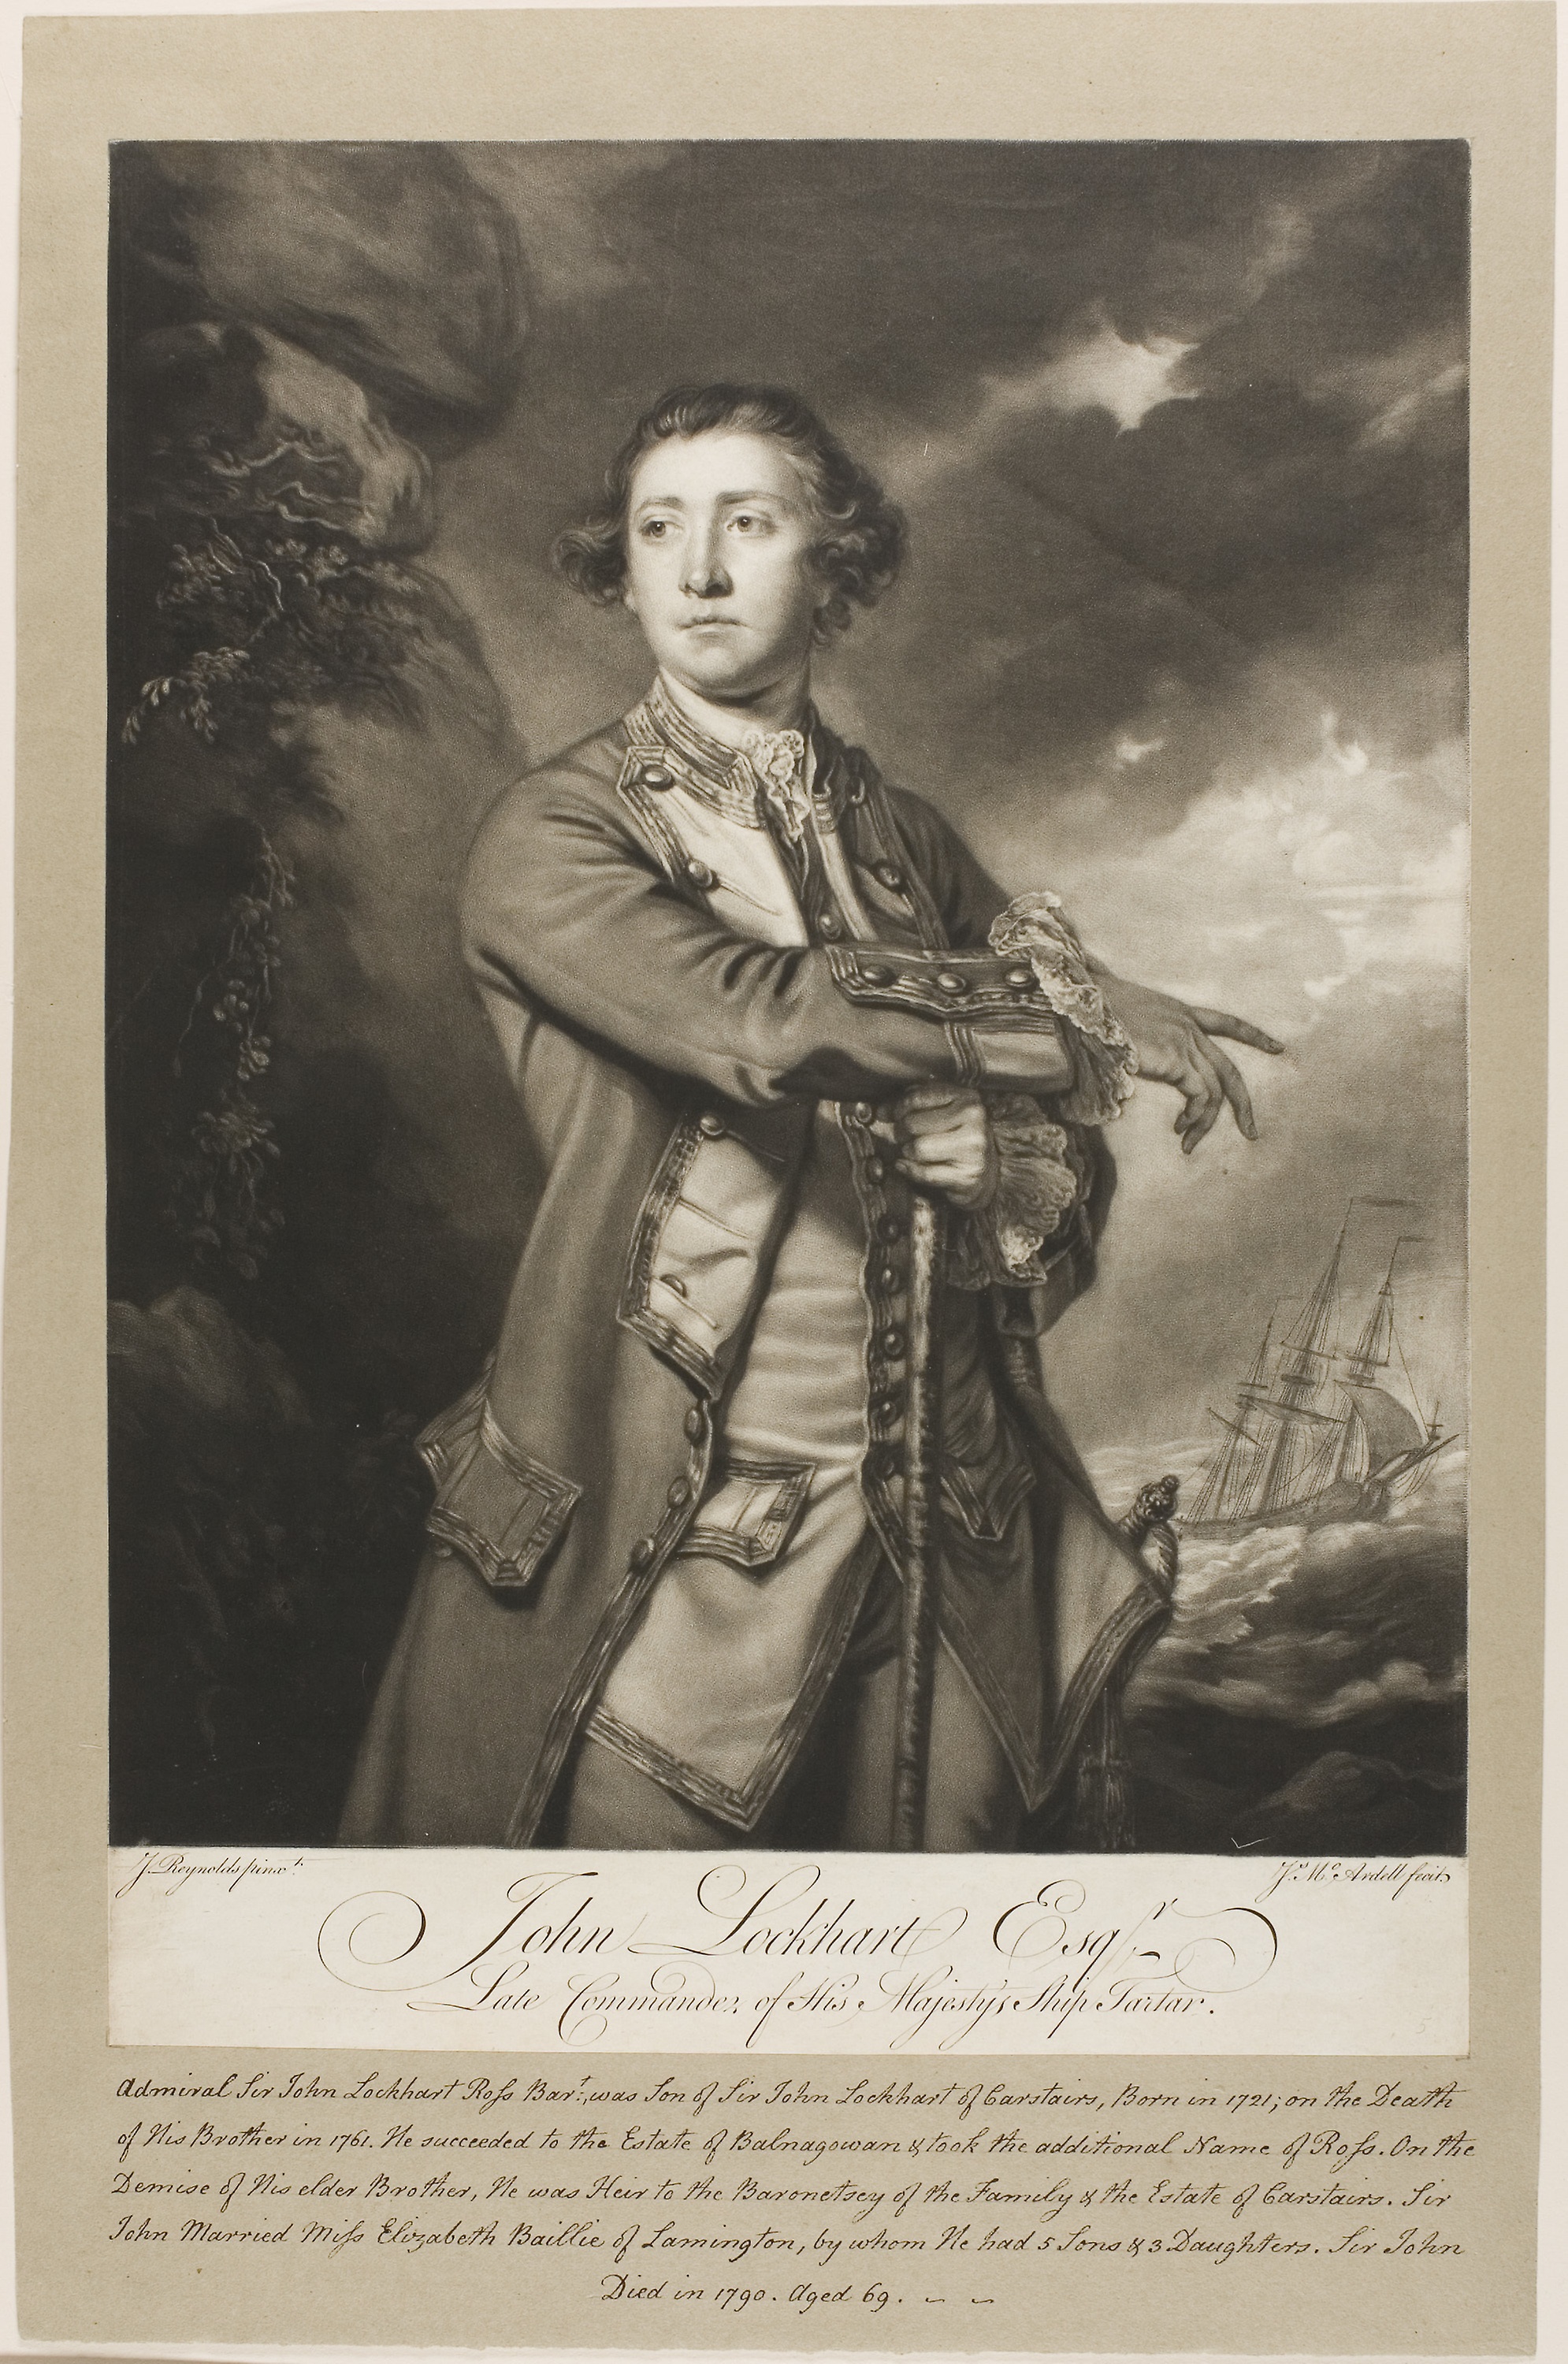
photograph, picture frame, vintage clothing, portrait, gentleman, stock photography, artwork